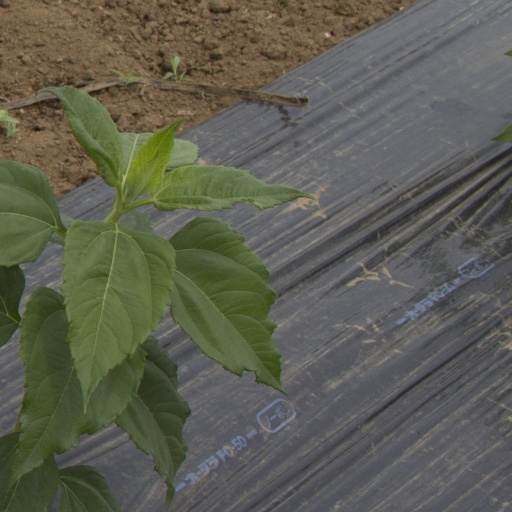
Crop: Jerusalem artichoke